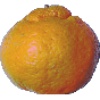
Label: Mandarine 1